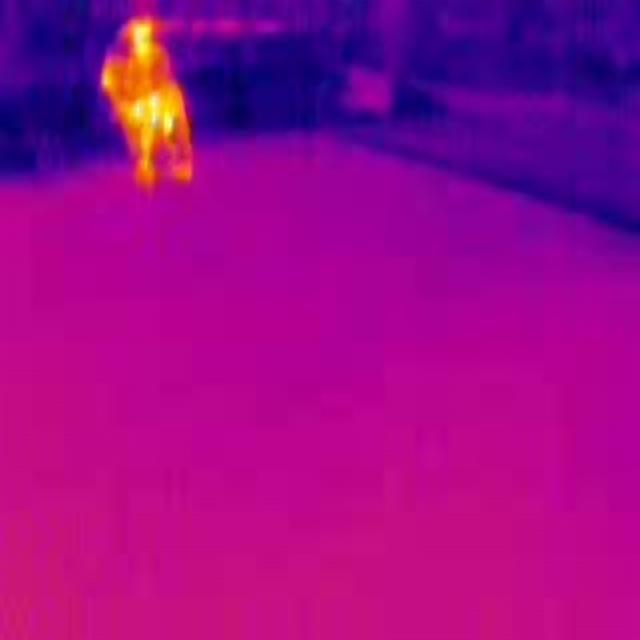
Detected objects:
label: person
label: person